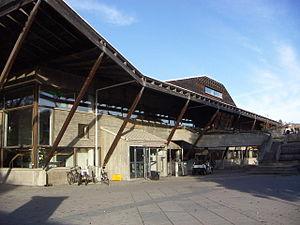
Cet article traite de l'architecture de Suède dans une perspective historique.